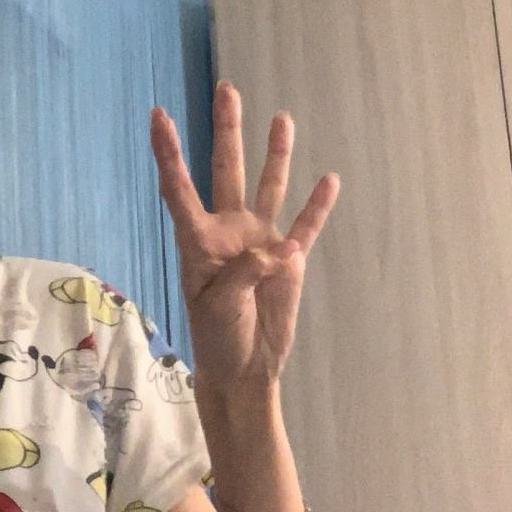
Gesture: four